Savannah monitor

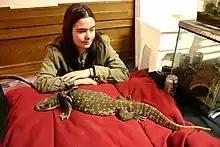
Captive savannah monitor, wearing a reptile harness

Their diet is much more restricted than that of other African monitor lizards, consisting mainly of snails, crabs, scorpions, millipedes, centipedes, orthopterans, mantids, hymenopterans, lepidopterans, beetles and other invertebrates, as well as frogs. Information about the diet of savannah monitors in the wild has been recorded in Senegal and Ghana. It feeds almost exclusively on arthropods and molluscs. In Senegal, "Julus" millipedes were the most common prey of adults; in Ghana, small crickets formed the bulk of the diet of animals less than 2 months old; orthopterans (especially "Brachytrupes"), scorpions and amphibians were the most common prey of animals 6–7 months old. Many adults also consume large quantities of snails. Full grown "V. exanthematicus" have teeth that are quite blunt to help them crack and eat snails. The jaw has evolved to put maximum leverage at the back of the jaw to crush snail shells. Adults will also eat carrion if they come across it. Wild savannah monitors are also known to occasionally eat lizard eggs (such as those of agamids and their own kind).